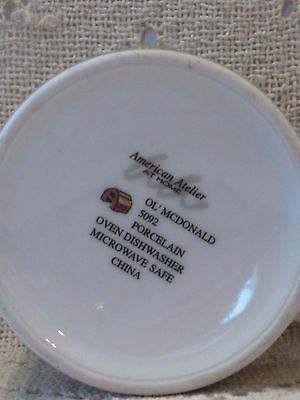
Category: mug